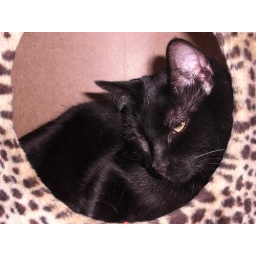
Freya in her cat tree